Mihai Olos

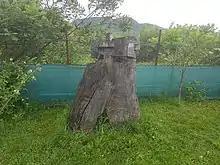
Sculpture in wood by Mihai Olos

Mihai Olos was only seventeen when the great sculptor died in Paris and he must have heard the rumors about the communist government's refusal to accept Brâncuși's studio and bring home his work. Thus the artist's inheritance remained to the France whose citizen he had become a year before his death. Mihai Olos must have read also the articles published by the art critics Barbu Brezianu and Petru Comarnescu about the sculptor. Reading Brâncuși's biography, the young artist was impressed by the similitude with his own life-story: orphan at an early age (though it had been Brâncuși's father who had died), he ran away from home when he was eleven; he had a beautiful voice, he had suffered of tuberculosis and feeble health; he was fond of company, sang well, had been admired and loved by women etc. Moreover, Mihai realized that when he left his beard grow there was a shocking resemblance between him and the great sculptor, a resemblance he stressed wearing white folk garments and making people observe this similitude. The great sculptor's work – especially his birds and the Endless column – had been inspired by elements of folk carvings. Exploiting the folk art Mihai so well knew, with its abstract symbolism, seemed the best source of inspiration to circumvent and counteract the officially imposed style. Nevertheless, avoiding to become just an imitator of Brâncuși's model, Mihai Olos had to find some original element becoming his own. If Brâncuși had found inspiration in the wooden pillars from Oltenia and the wooden birds on pillars representing the soul of the deceased in country churchyards, Mihai remembered the combination of wooden pillars from the architecture of the churches in Maramureș and discovered an ingenious miniature replica of these wooden structures, replacing the little wheel at the end of the wooden spindles used by women when spinning. Moreover, some of these miniature structures at the end of the spindles had pebbles in the middle which made a rattling sound while the woman was spinning.